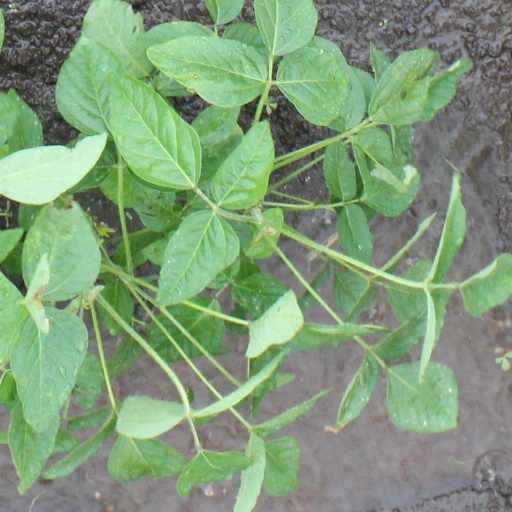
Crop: soybean